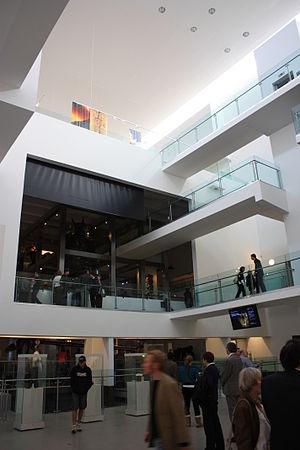
Cette liste des musées d'Irlande du Nord contient des musées qui sont définis dans ce contexte comme des institutions qui recueillent et soignent des objets d'intérêt culturel, artistique, scientifique ou historique. Leurs collections ou expositions connexes disponibles pour la consultation publique. Sont également inclus les galeries d'art à but non lucratif et les galeries d'art universitaires. Les musées virtuels ne sont pas inclus.
L'Ulster Museum est un musée généraliste de Belfast en Irlande du Nord fondé au début de XIXᵉ siècle. Il est situé au cœur du jardin botanique de la ville.